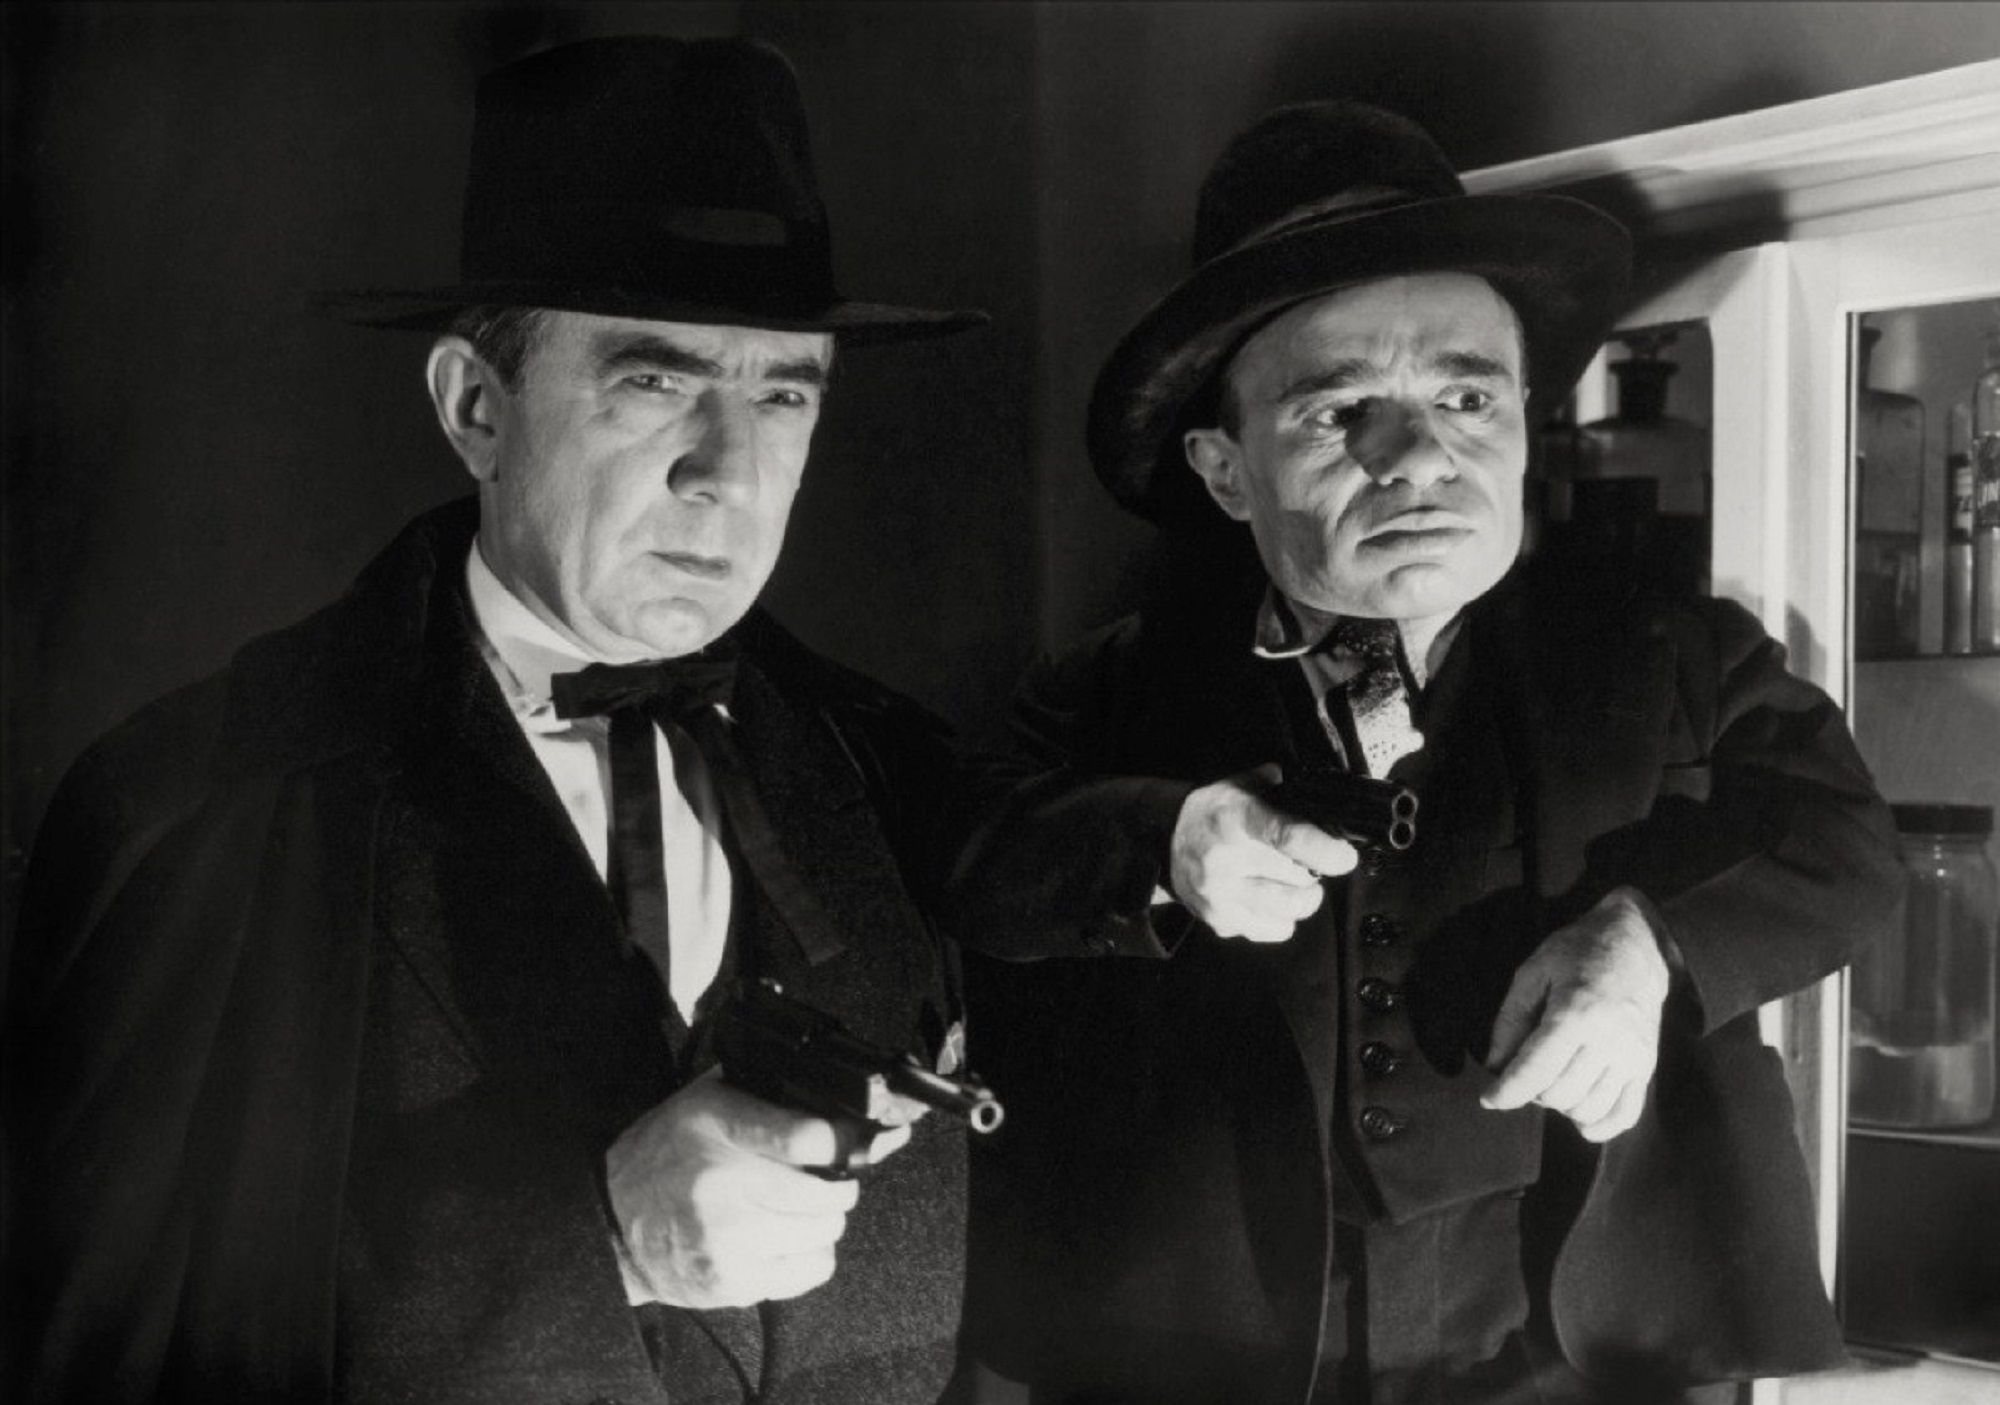
man, person, black and white, vintage, hollywood, black, monochrome, pictures, scary, gentleman, cinema, oldies, horror, movies, actors, monochrome photography, film noir, motion pictures, b la lugosi, angelo rossitto